Linthorpe Cemetery

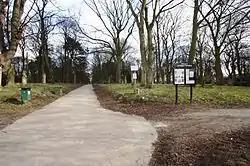

Linthorpe Cemetery is the oldest working cemetery in Middlesbrough, North Yorkshire, England. The earliest burials in the main cemetery date back to 1869. This site is the largest area of woodland in central Middlesbrough.